Frederik van Iterson

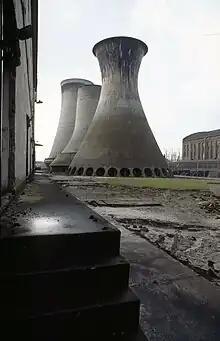
The evolution of cooling tower design was visible at the Dutch States Mine Emma, January 1st, 1984.

He was born in Roermond. He was the son of Gerrit van Iterson and Aghate Henrietta van Woelderen. He attended the Delft University of Technology ("Technische Universiteit Delft" or TU Delft). In 1899 he gained a diploma in Engineering ("ingenieursdiploma").